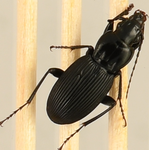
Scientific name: Pterostichus lachrymosus
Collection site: Mountain Lake Biological Station NEON (MLBS), plot MLBS_008